Hicks Hall

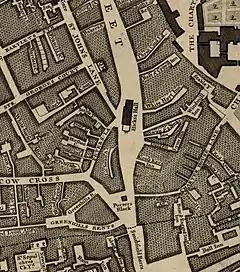
Hicks Hall marked on John Rocque's Map of London, 1746

Hicks Hall, or Hickes' Hall, was a courthouse at the southern end of St John Street, Clerkenwell, London. It opened in 1612, and was closed and demolished in 1782. It was the first purpose-built sessions house for justices of the peace of the county of Middlesex (including the City of Westminster), and became the main court of petty sessions and arraignment for more serious offences, including cases involving plots, attacks and minor transgressions against the state.